Solar cell

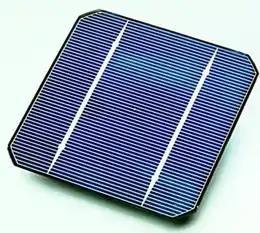
A conventional crystalline silicon solar cell (as of 2005). Electrical contacts made from busbars (the larger silver-colored strips) and fingers (the smaller ones) are printed on the silicon wafer.

A solar cell, also known as a photovoltaic cell (PV cell), is an electronic device that converts the energy of light directly into electricity by means of the photovoltaic effect. It is a type of photoelectric cell, a device whose electrical characteristics (such as current, voltage, or resistance) vary when it is exposed to light. Individual solar cell devices are often the electrical building blocks of photovoltaic modules, known colloquially as "solar panels". Almost all commercial PV cells consist of crystalline silicon, with a market share of 95%. Cadmium telluride thin-film solar cells account for the remainder. The common single-junction silicon solar cell can produce a maximum open-circuit voltage of approximately 0.5 to 0.6 volts.